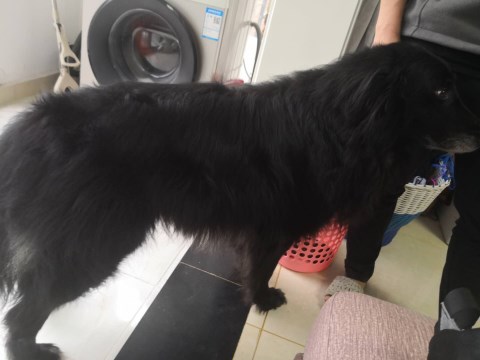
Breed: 5355-n000126-golden_retriever